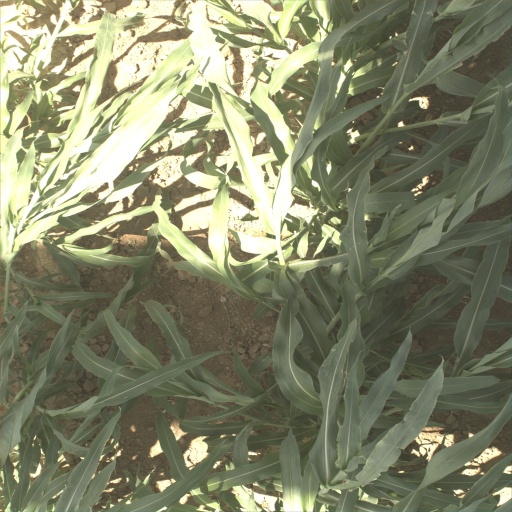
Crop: sorghum